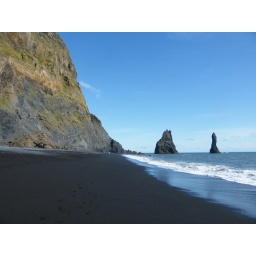
Vik's black sand beaches in Iceland.